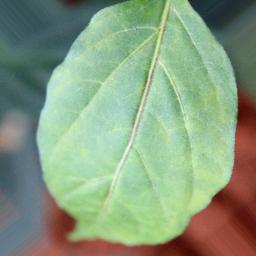
Label: healthy